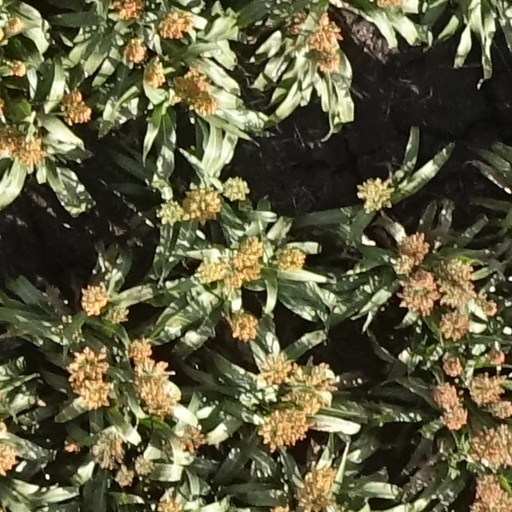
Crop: sorghum